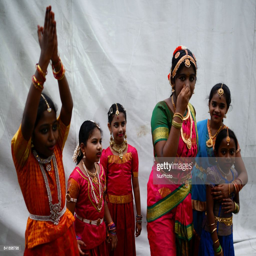
children dressed as deity as they take part in festival .